Barmouth Lifeboat Station

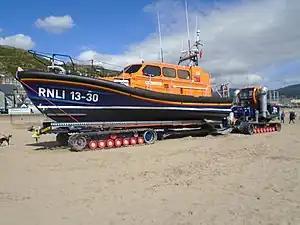
Shannon class 13-30 "Ella Larsen" (ON 1337)

Local funding provided the first boathouse. It was initially said that a new boathouse would be constructed, but it is possible that an older 1800s building was converted. There are reports of a stone building measuring 30' x 9', with a doorway 6' 6" x 6', and costing £95. It is thought that this building is now the Harbour Master's office.